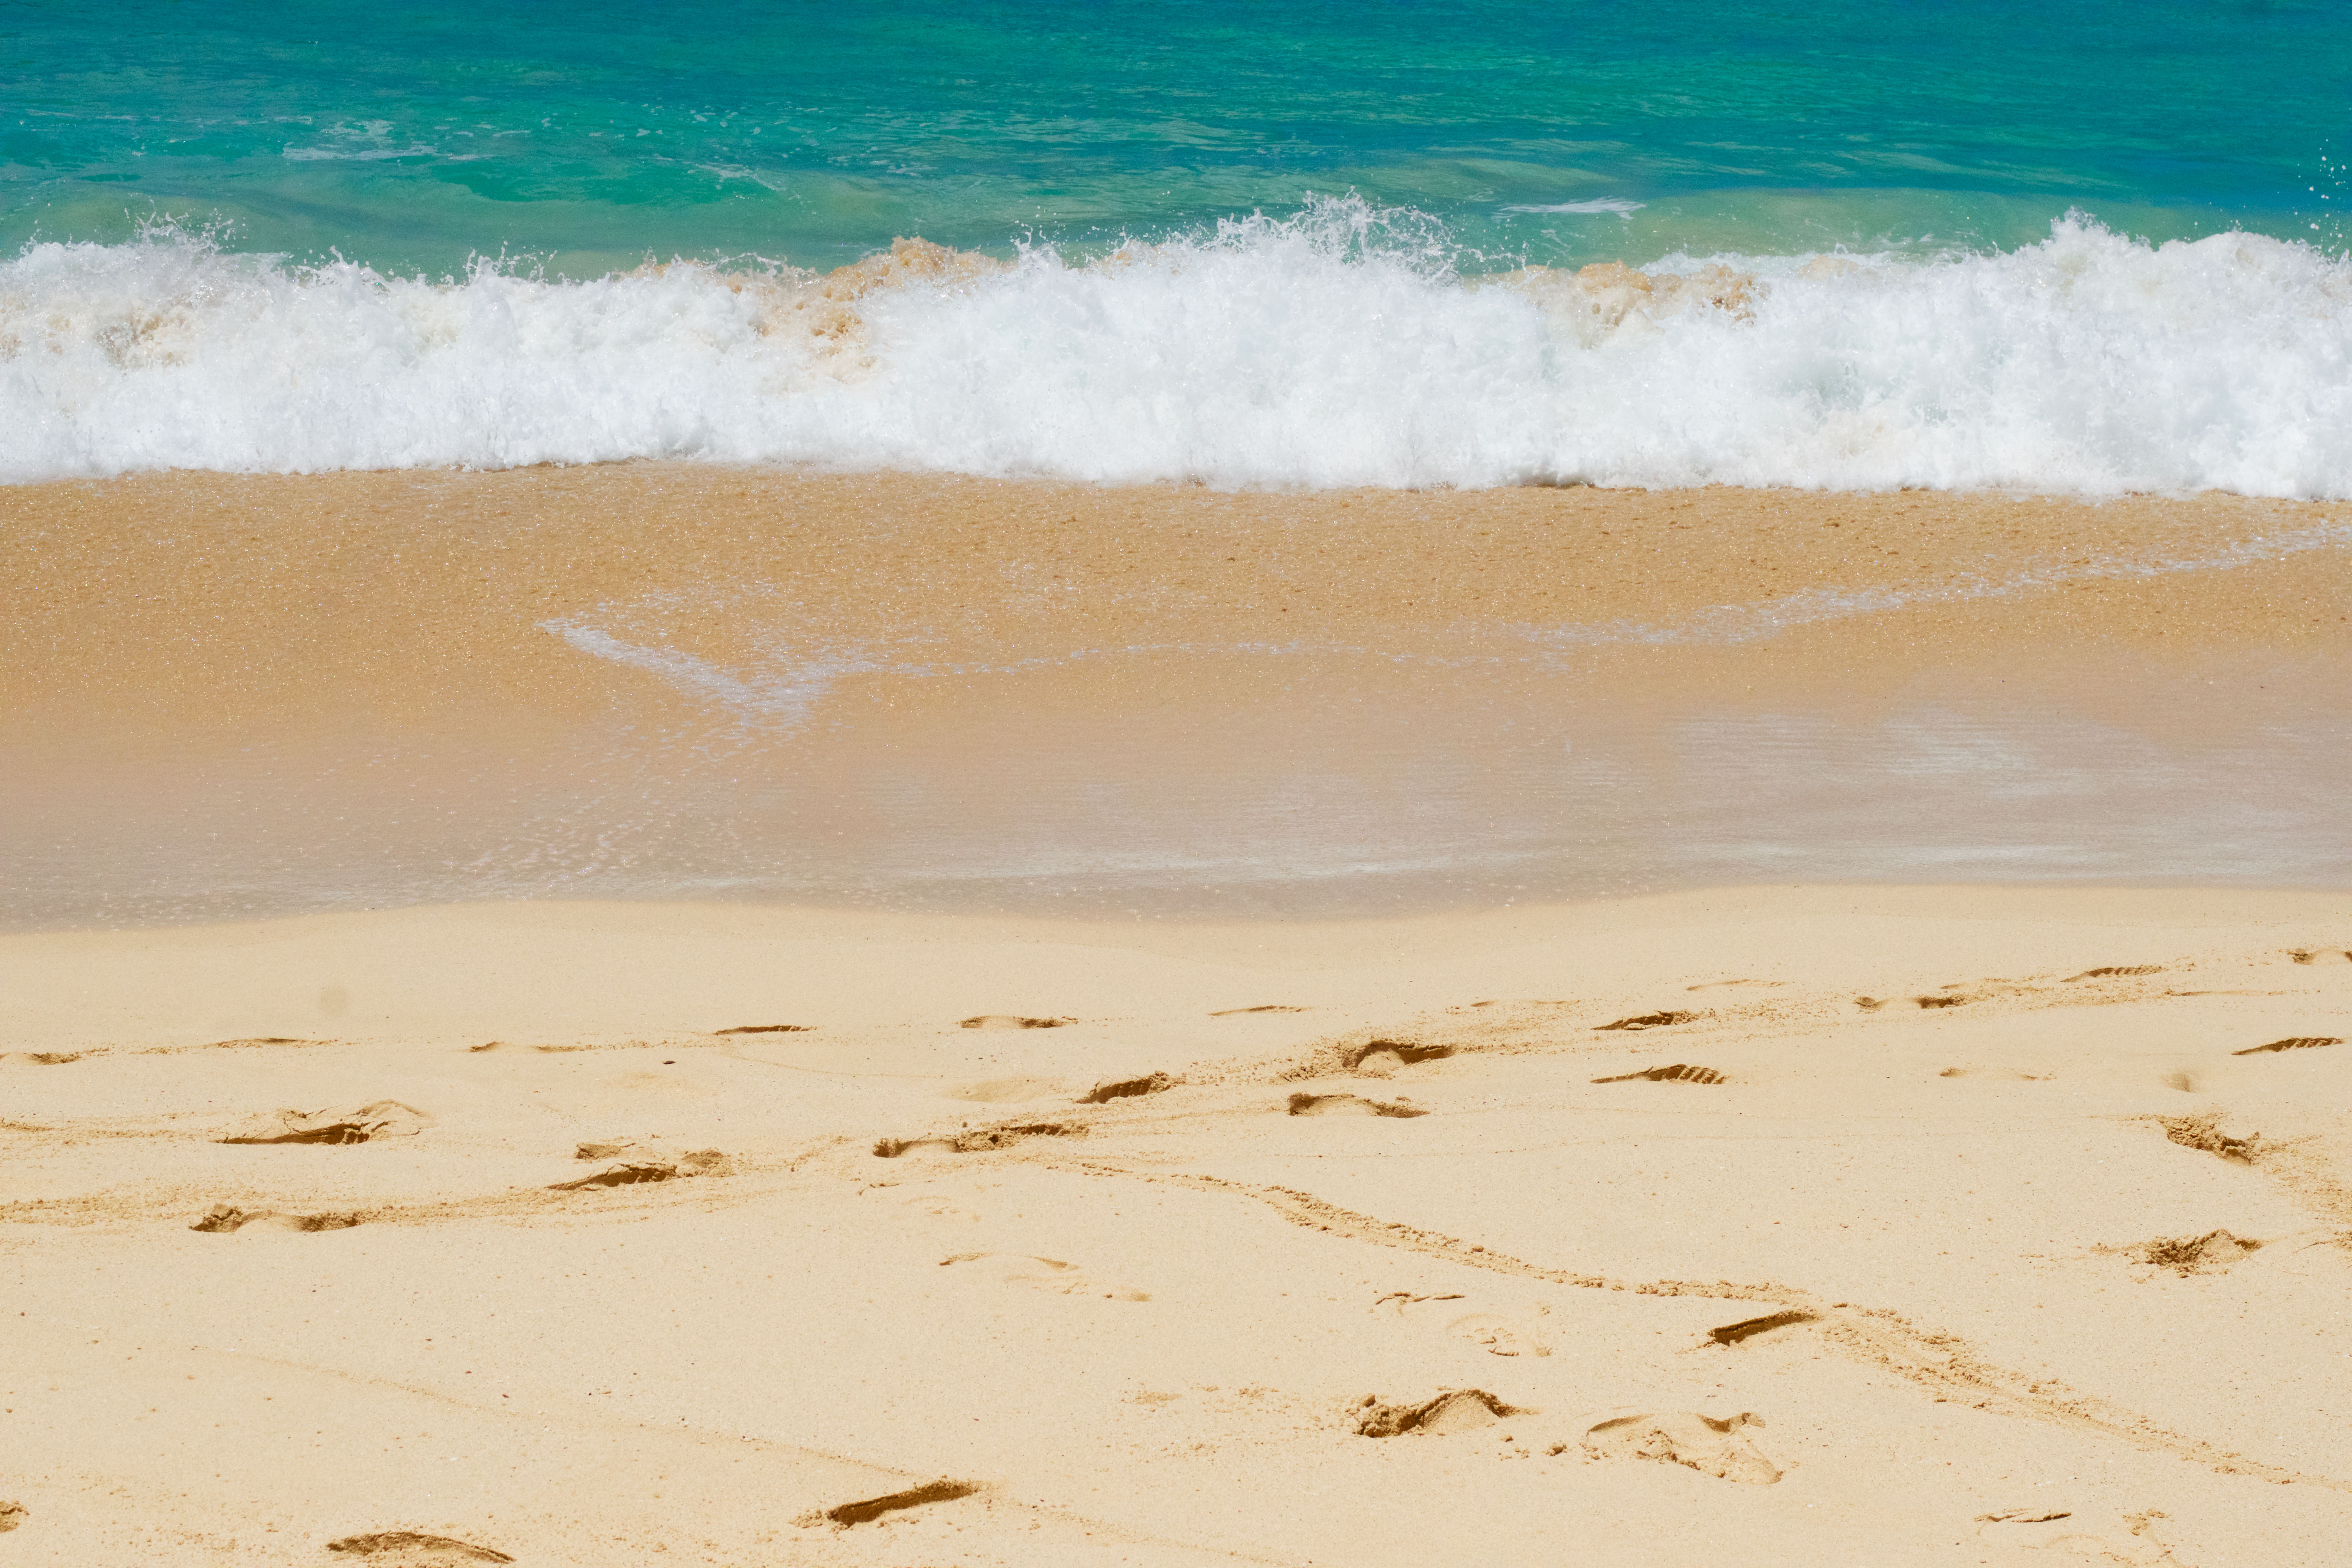
beach, sea, coast, water, sand, ocean, horizon, shore, wave, seashore, material, body of water, waves, wind wave